Canopus-class battleship

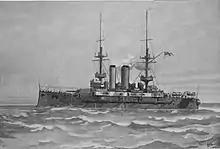

White and his staff prepared a preliminary design sketch on 23 May, which they submitted to the Admiralty. This vessel was to carry the specified battery of four guns and ten 6-inch guns on a displacement of . Speed was to be from . Further work to refine the design continued, and three variants were created: "A", "B", and "C". "A" reduced displacement slightly to , but kept the same armament and speed. "B" was broadly similar to the original design, but added two 6-inch guns, and "C" was slightly smaller, along the lines of "A", but its secondary battery consisted of eight 6-inch guns and eight guns. The three variants were submitted to the Admiralty in early October; on the 9th, the Board sent its reply to White, instructing him to prepare a new design that combined the armour layout of "A" and "B" with the secondary battery of "B".